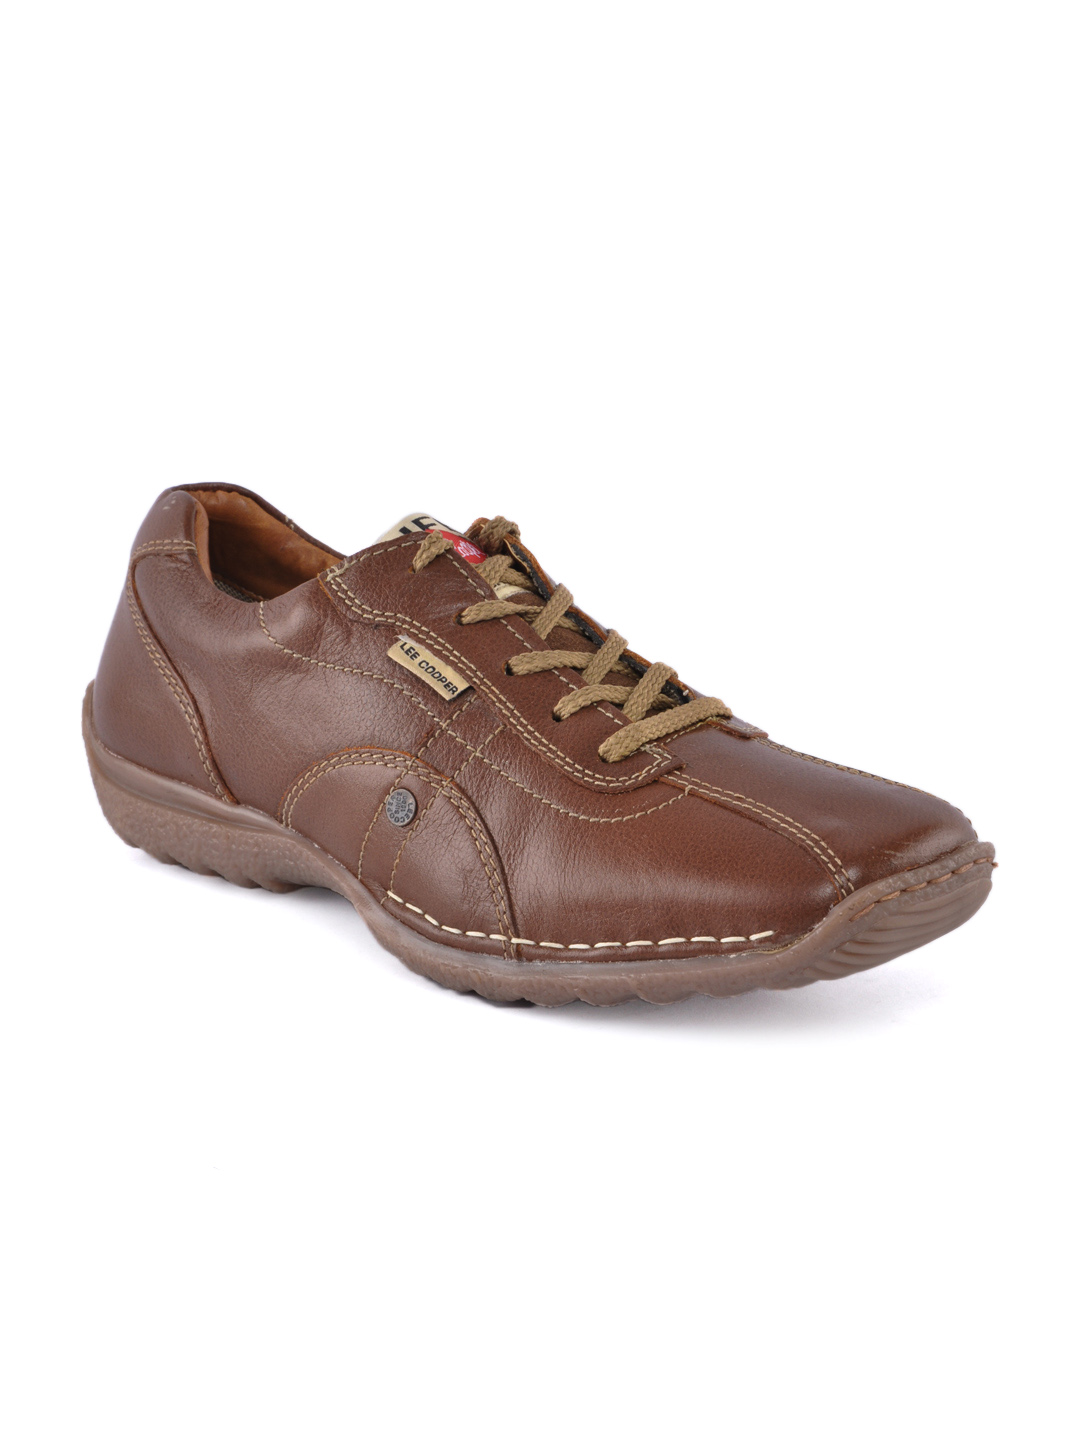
Lee Cooper Men Casual Brown Shoes
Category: Footwear / Shoes / Casual Shoes
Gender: Men
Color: Brown
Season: Summer 2011
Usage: Casual